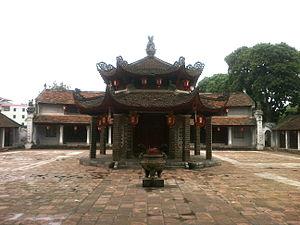
Cette Liste des bâtiments historiques d'Hanoï est non exhaustive et répertorie les plus anciens bâtiments du centre d'Hanoï construits avant l'indépendance en 1945.